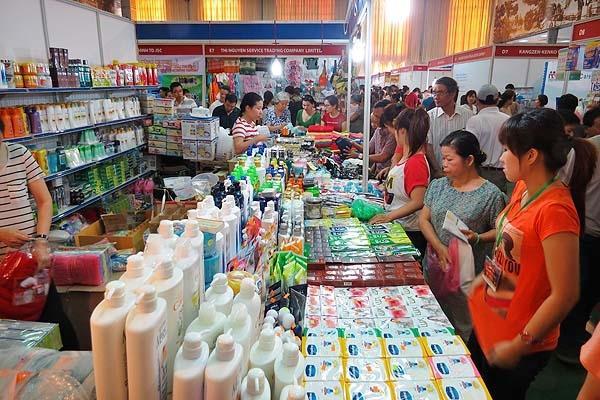
ở trong gian hàng có sự xuất hiện của nhiều loại hàng hoá